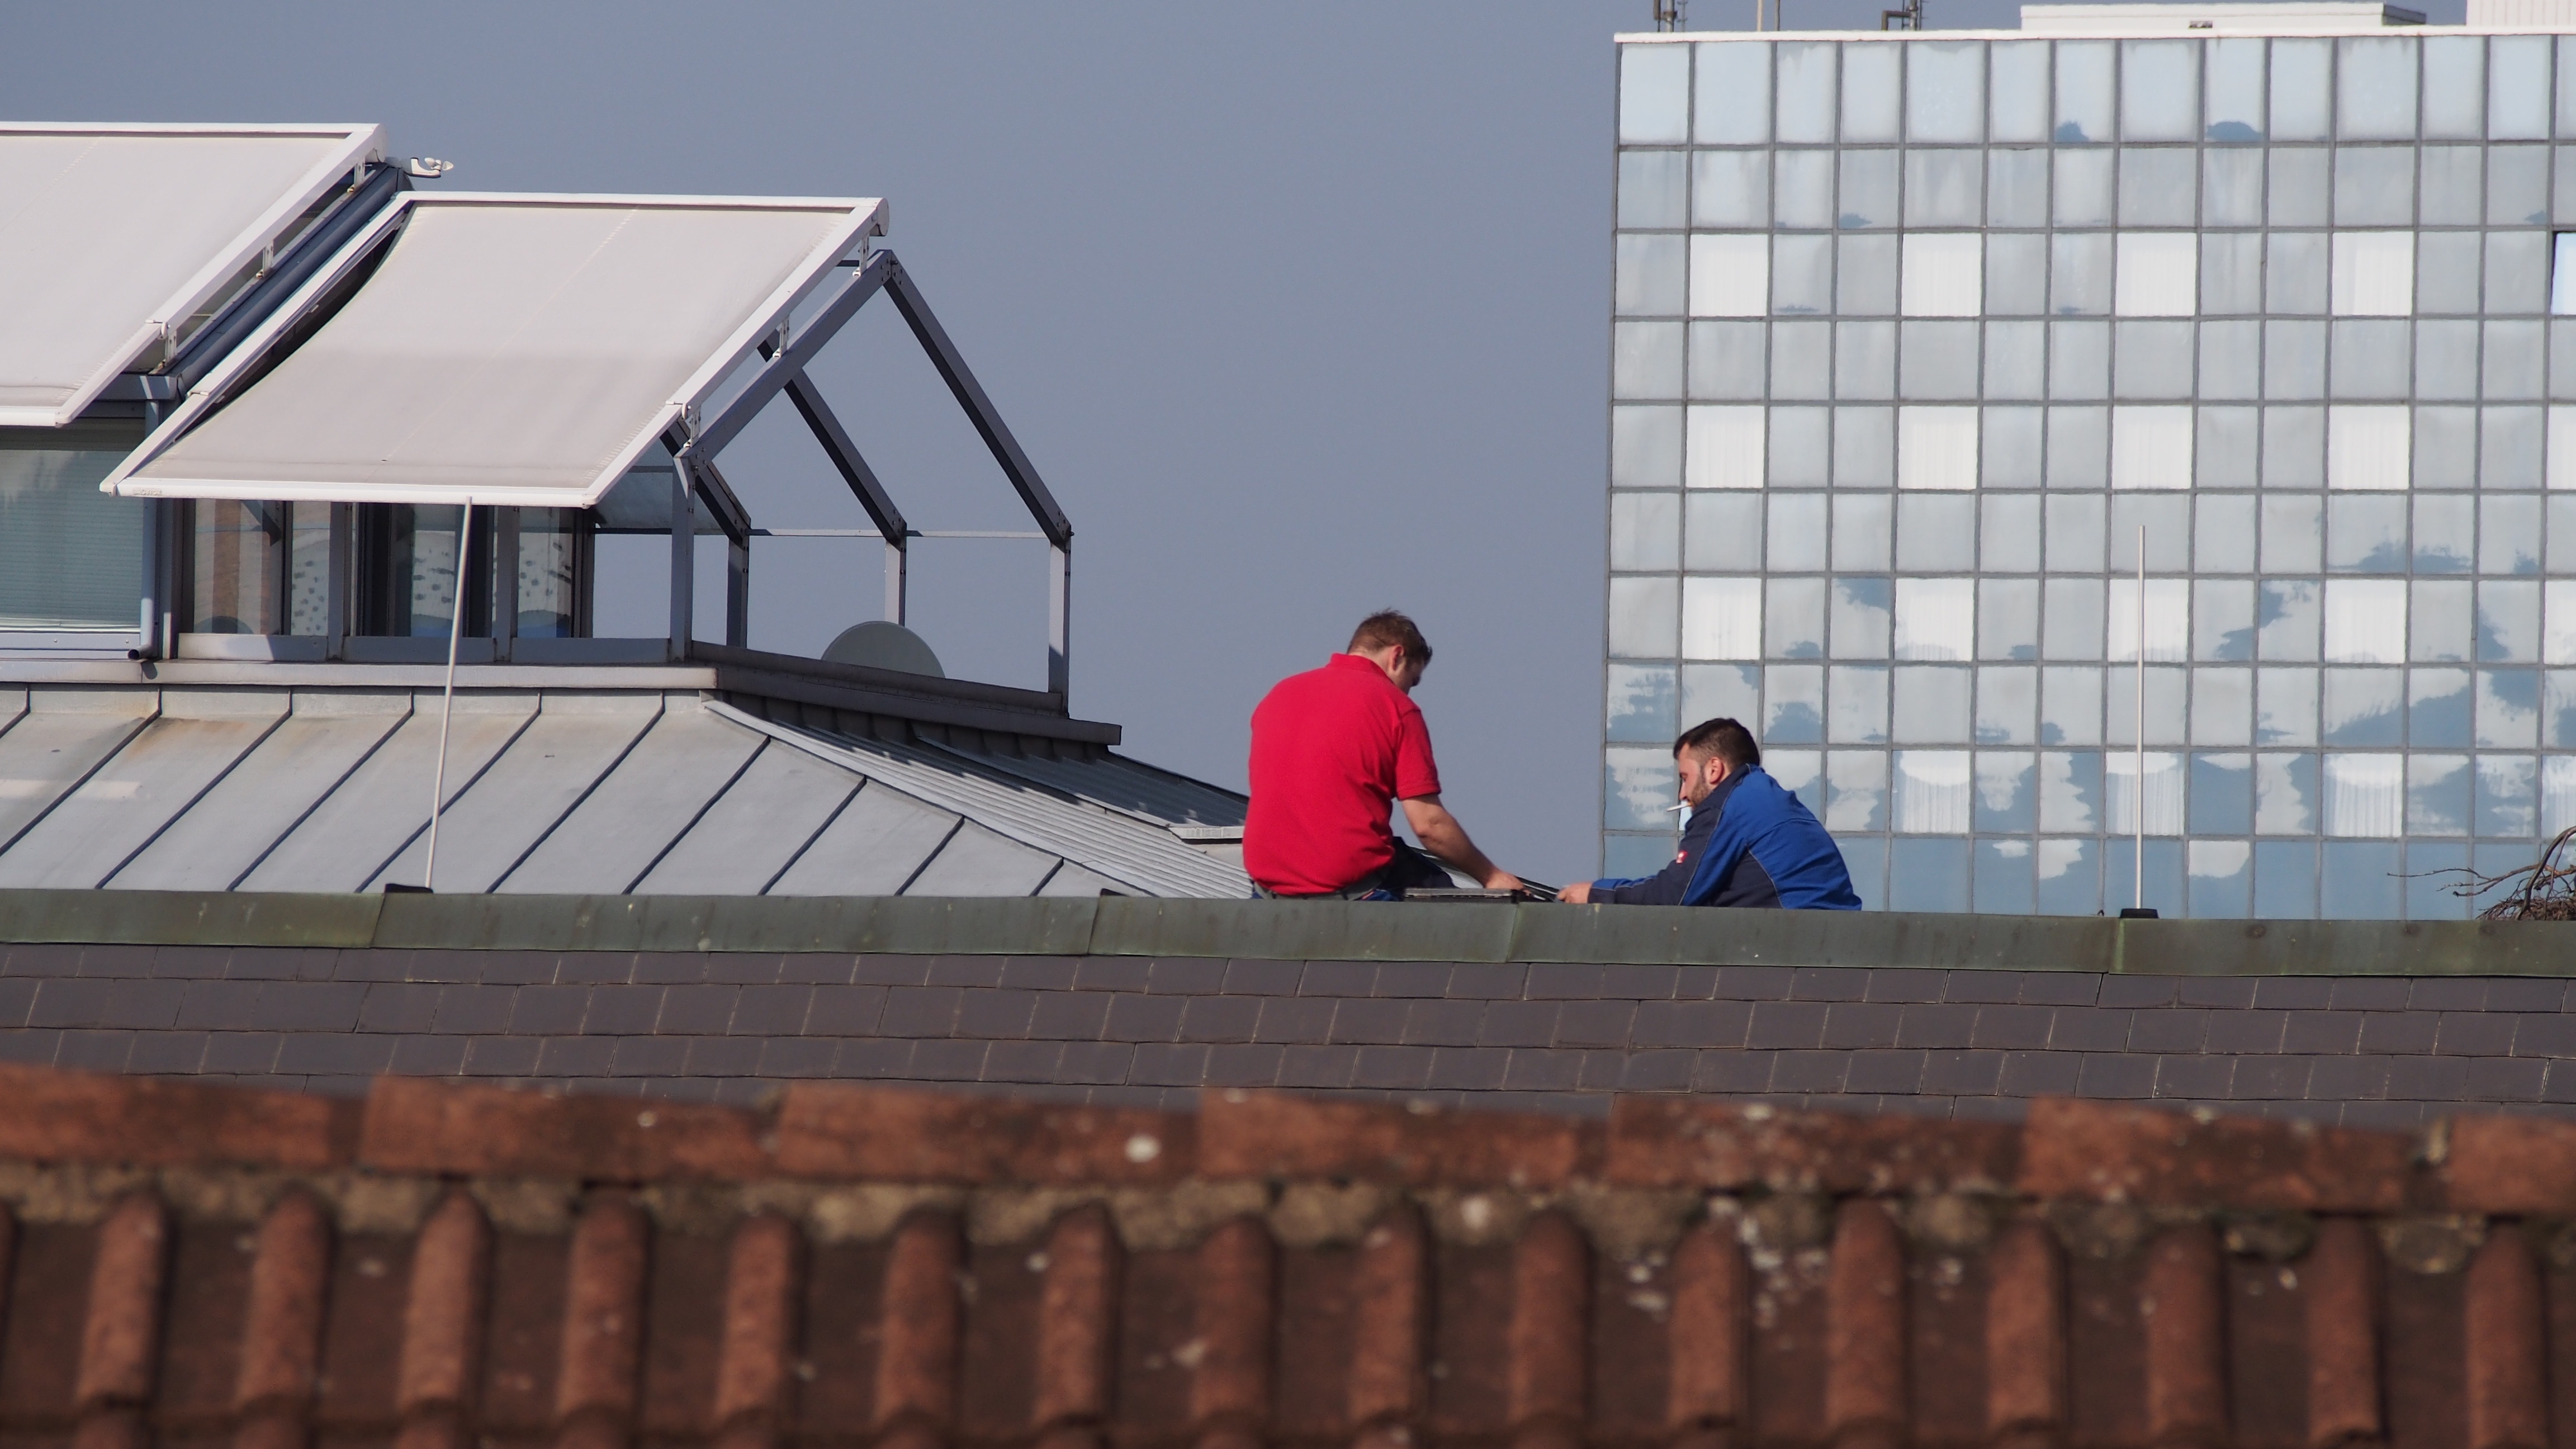
window, roof, city, wall, facade, brick, height, roofs, fearless, fear of heights, roofers, outdoor structure